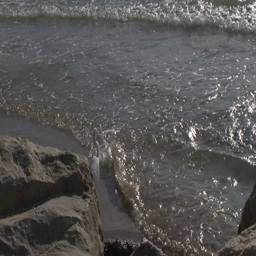
a stork in the water at a beach